World Taekwondo

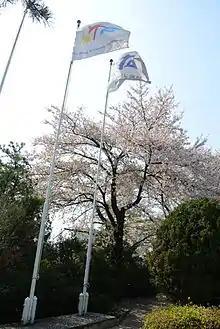
Flagpoles and flags of the World Taekwondo and of the Korean Taekwondo Association at the Kukkiwon in Seoul, South Korea

World Taekwondo (WT) was recognized by the International Paralympic Committee (IPC) on October 16, 2013, and the IPC later included taekwondo in the Tokyo 2020 Summer Paralympics. On 17 July 1980, the International Olympic Committee (IOC) recognized World Taekwondo Federation at its 83rd Session in Moscow, Russia. Taekwondo debuted as a demonstration sport of the 1988 Summer Olympics in Seoul, South Korea. On 4 September 1994, Taekwondo was adopted as an official sport of the 2000 Summer Olympics at the 103rd IOC Session in Paris, France.